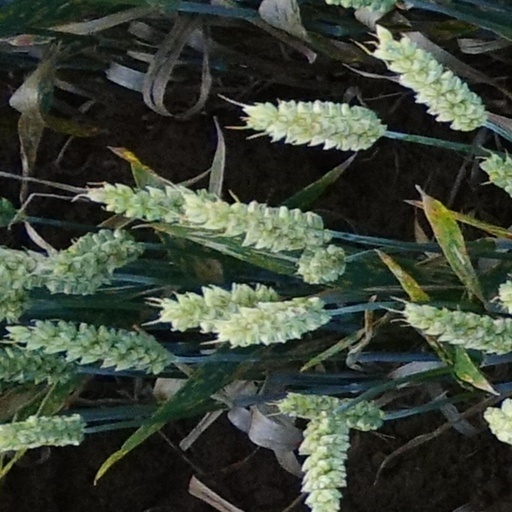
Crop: wheat